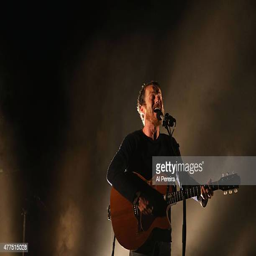
folk rock artist performs a benefit concert